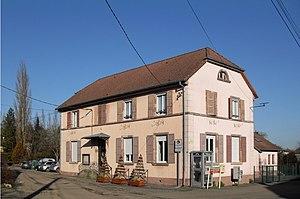
La mairie d'Eguenigue